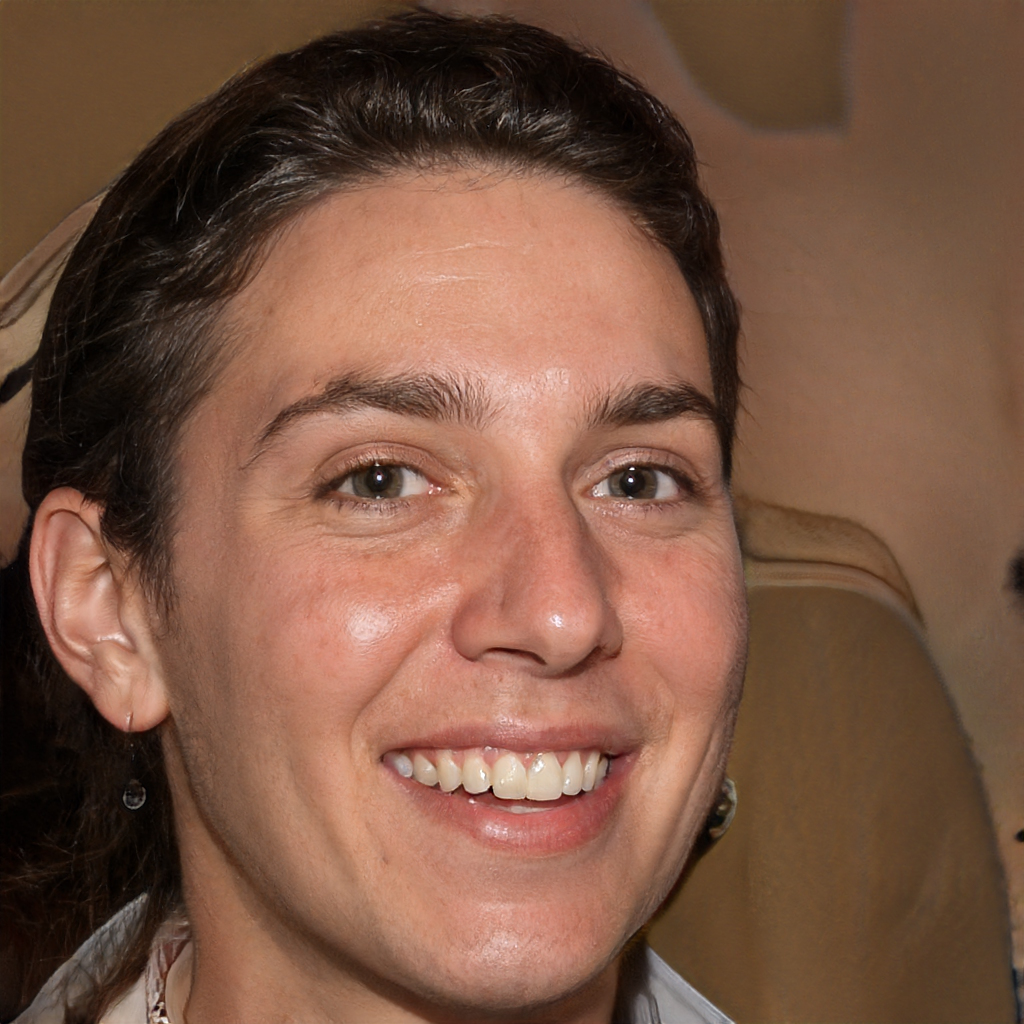
Label: No Watermark